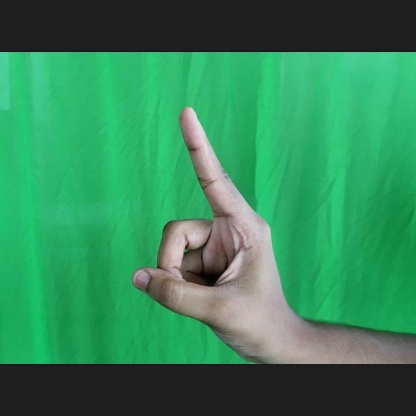
Mudra: Suchi